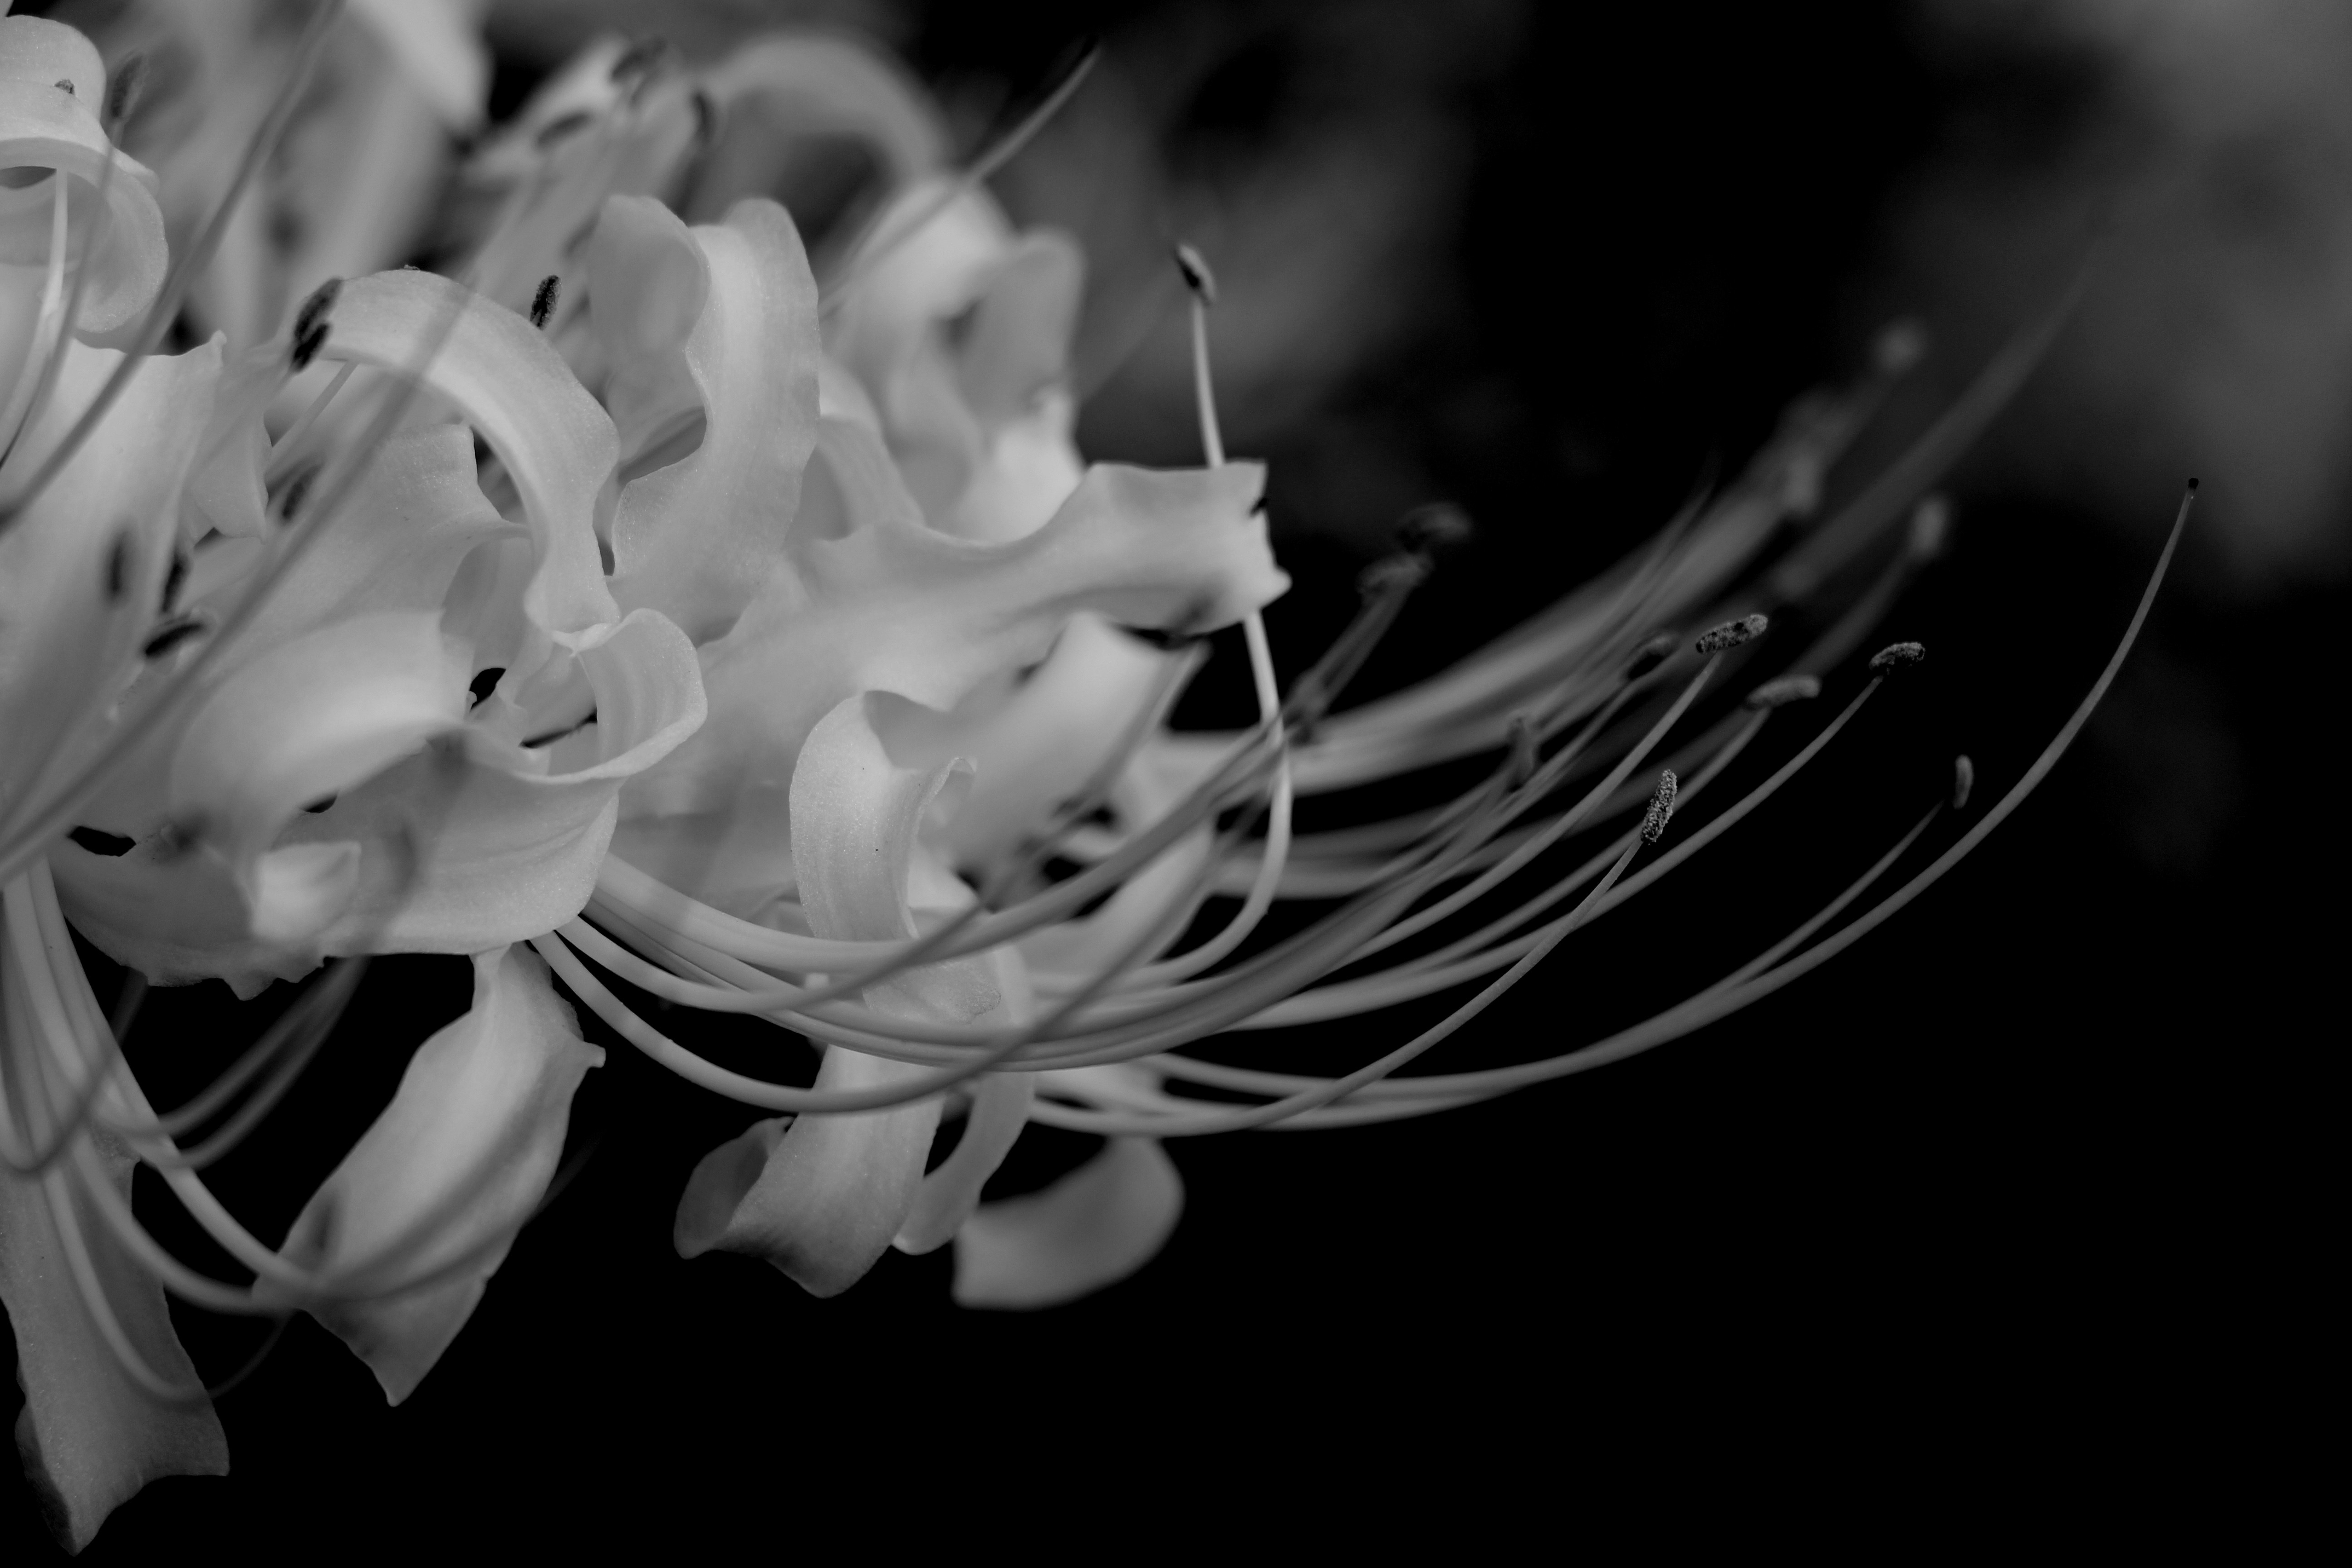
light, black and white, plant, white, photography, flower, petal, romantic, darkness, monochrome, black white, white flower, flowers, close up, macro photography, still life photography, monochrome photography